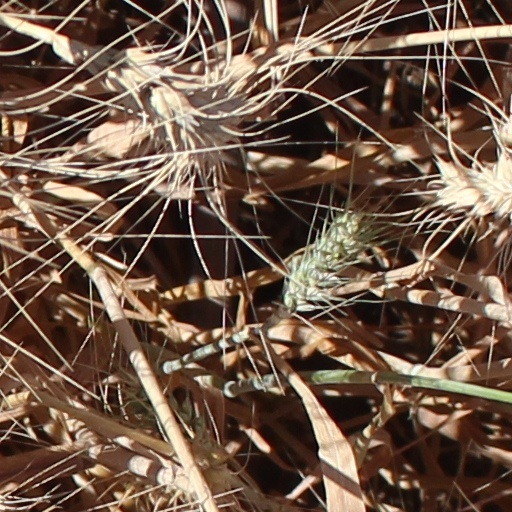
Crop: wheat